List of North Carolina Agricultural and Technical State University alumni

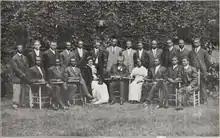
An early image of A&T Alumni, with President James B. Dudley (center), at their 1915 reunion

This list of North Carolina Agricultural and Technical State University alumni includes graduates, non-graduate former students, and current students of North Carolina Agricultural and Technical State University (N.C. A&T), a public, coeducational, high research activity, land-grant university, located in Greensboro, North Carolina, United States.